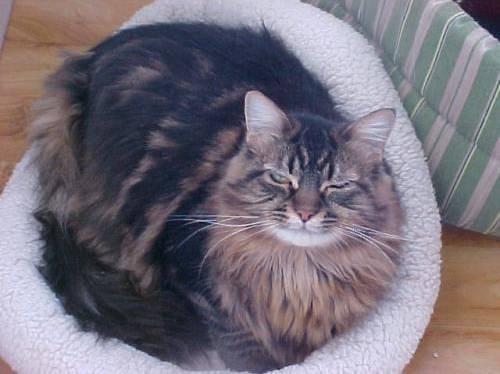
cat